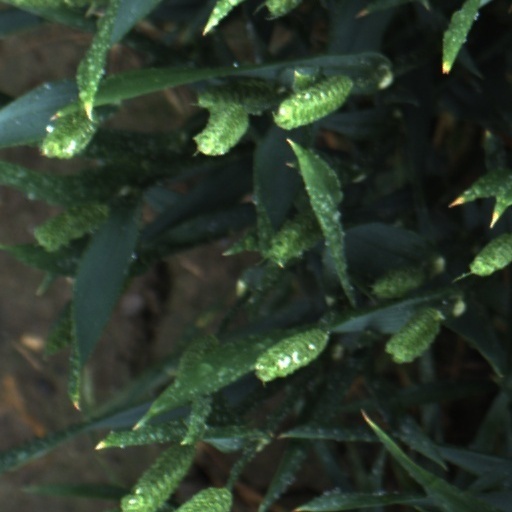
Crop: wheat